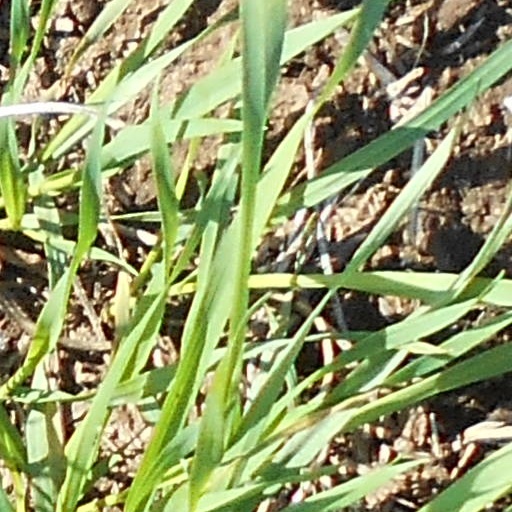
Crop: wheat